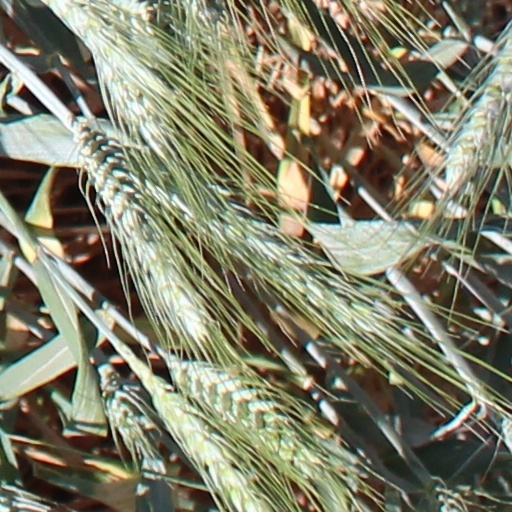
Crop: wheat